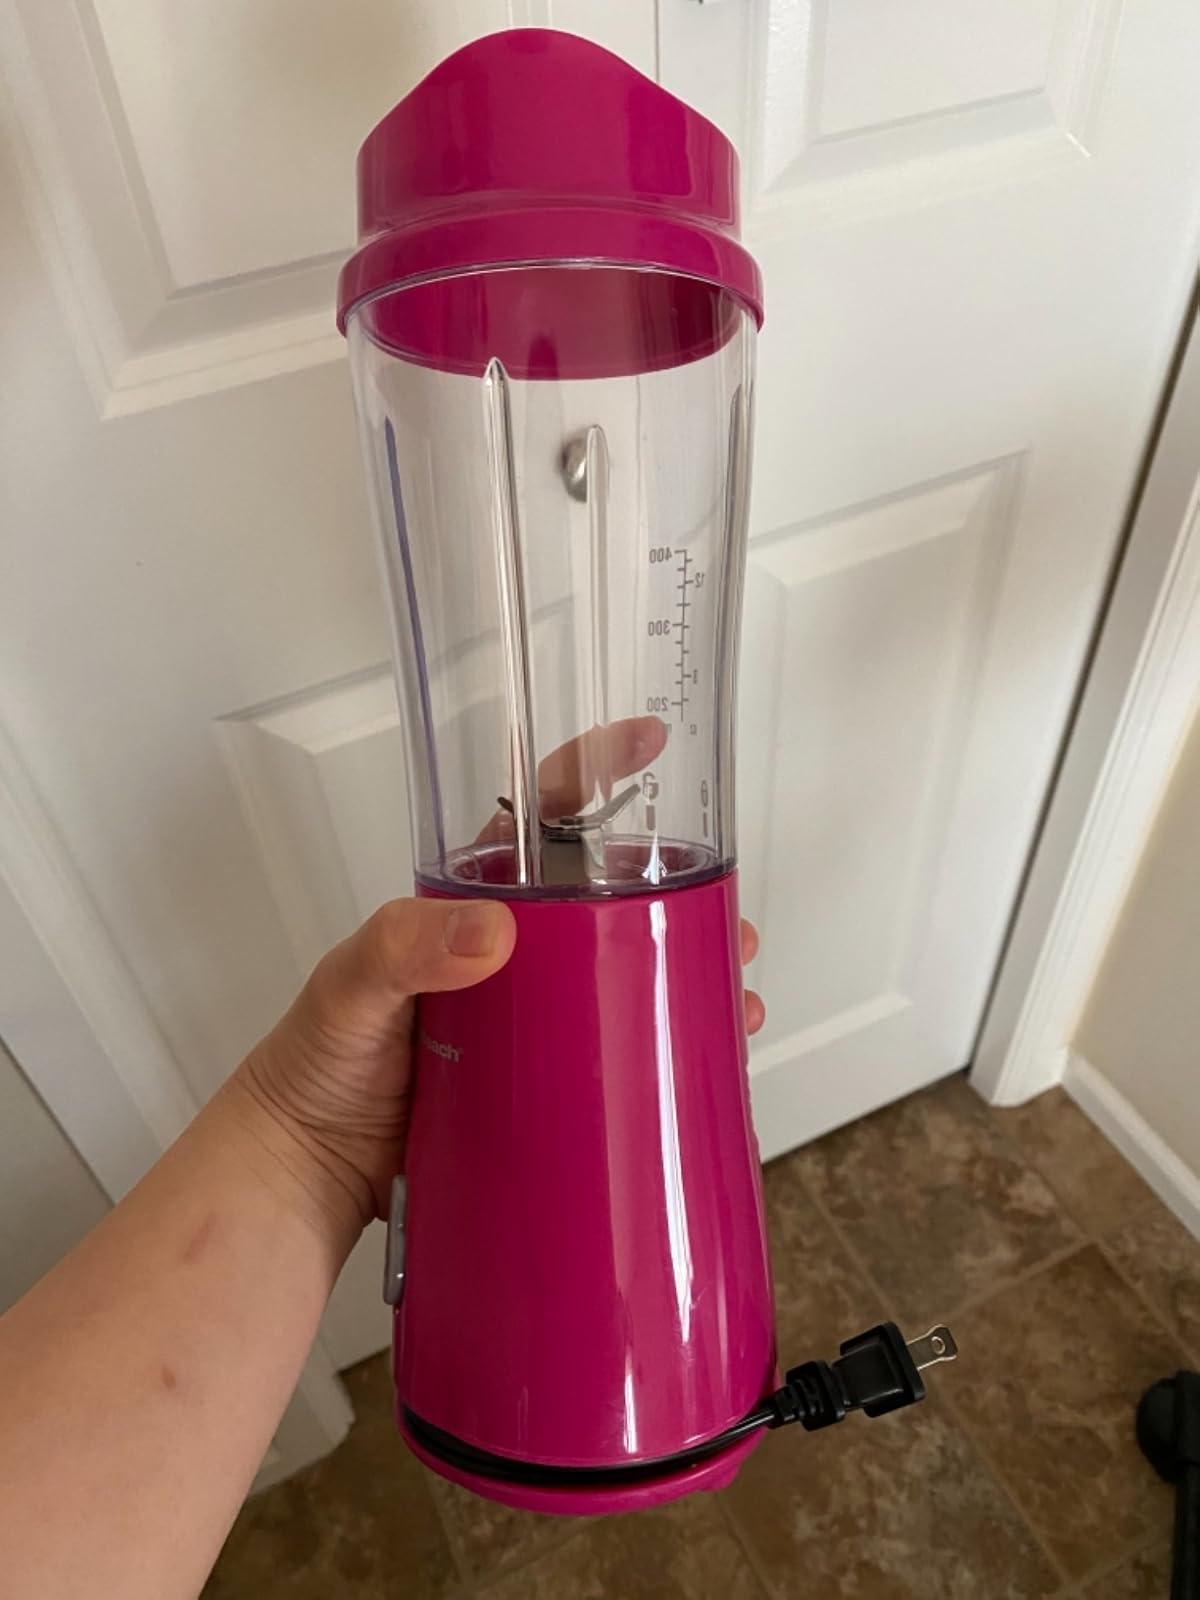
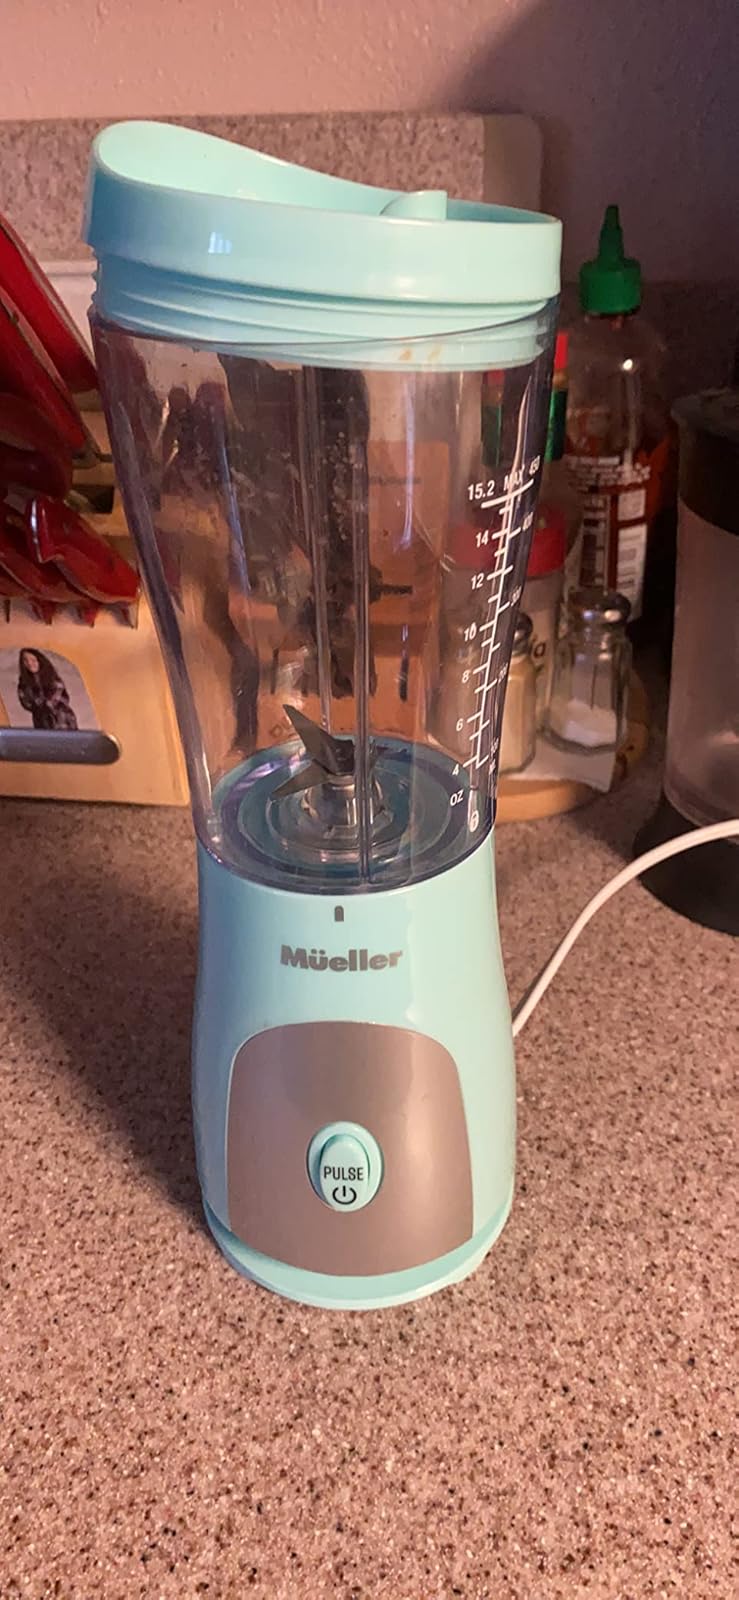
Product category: items_blender
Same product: no